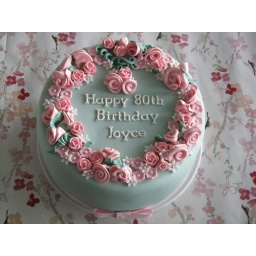
Very rich brandy fruit cake covered in wilow coloured fondant with baby pink and white flowers. Happy Birthday Joyce.